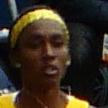
Age: 22